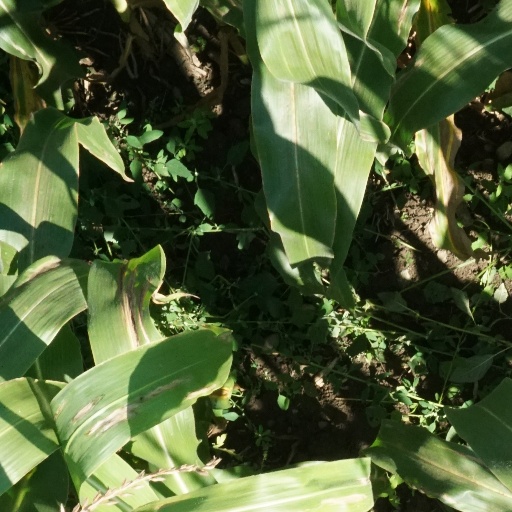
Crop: maize; corn